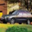
Label: automobile